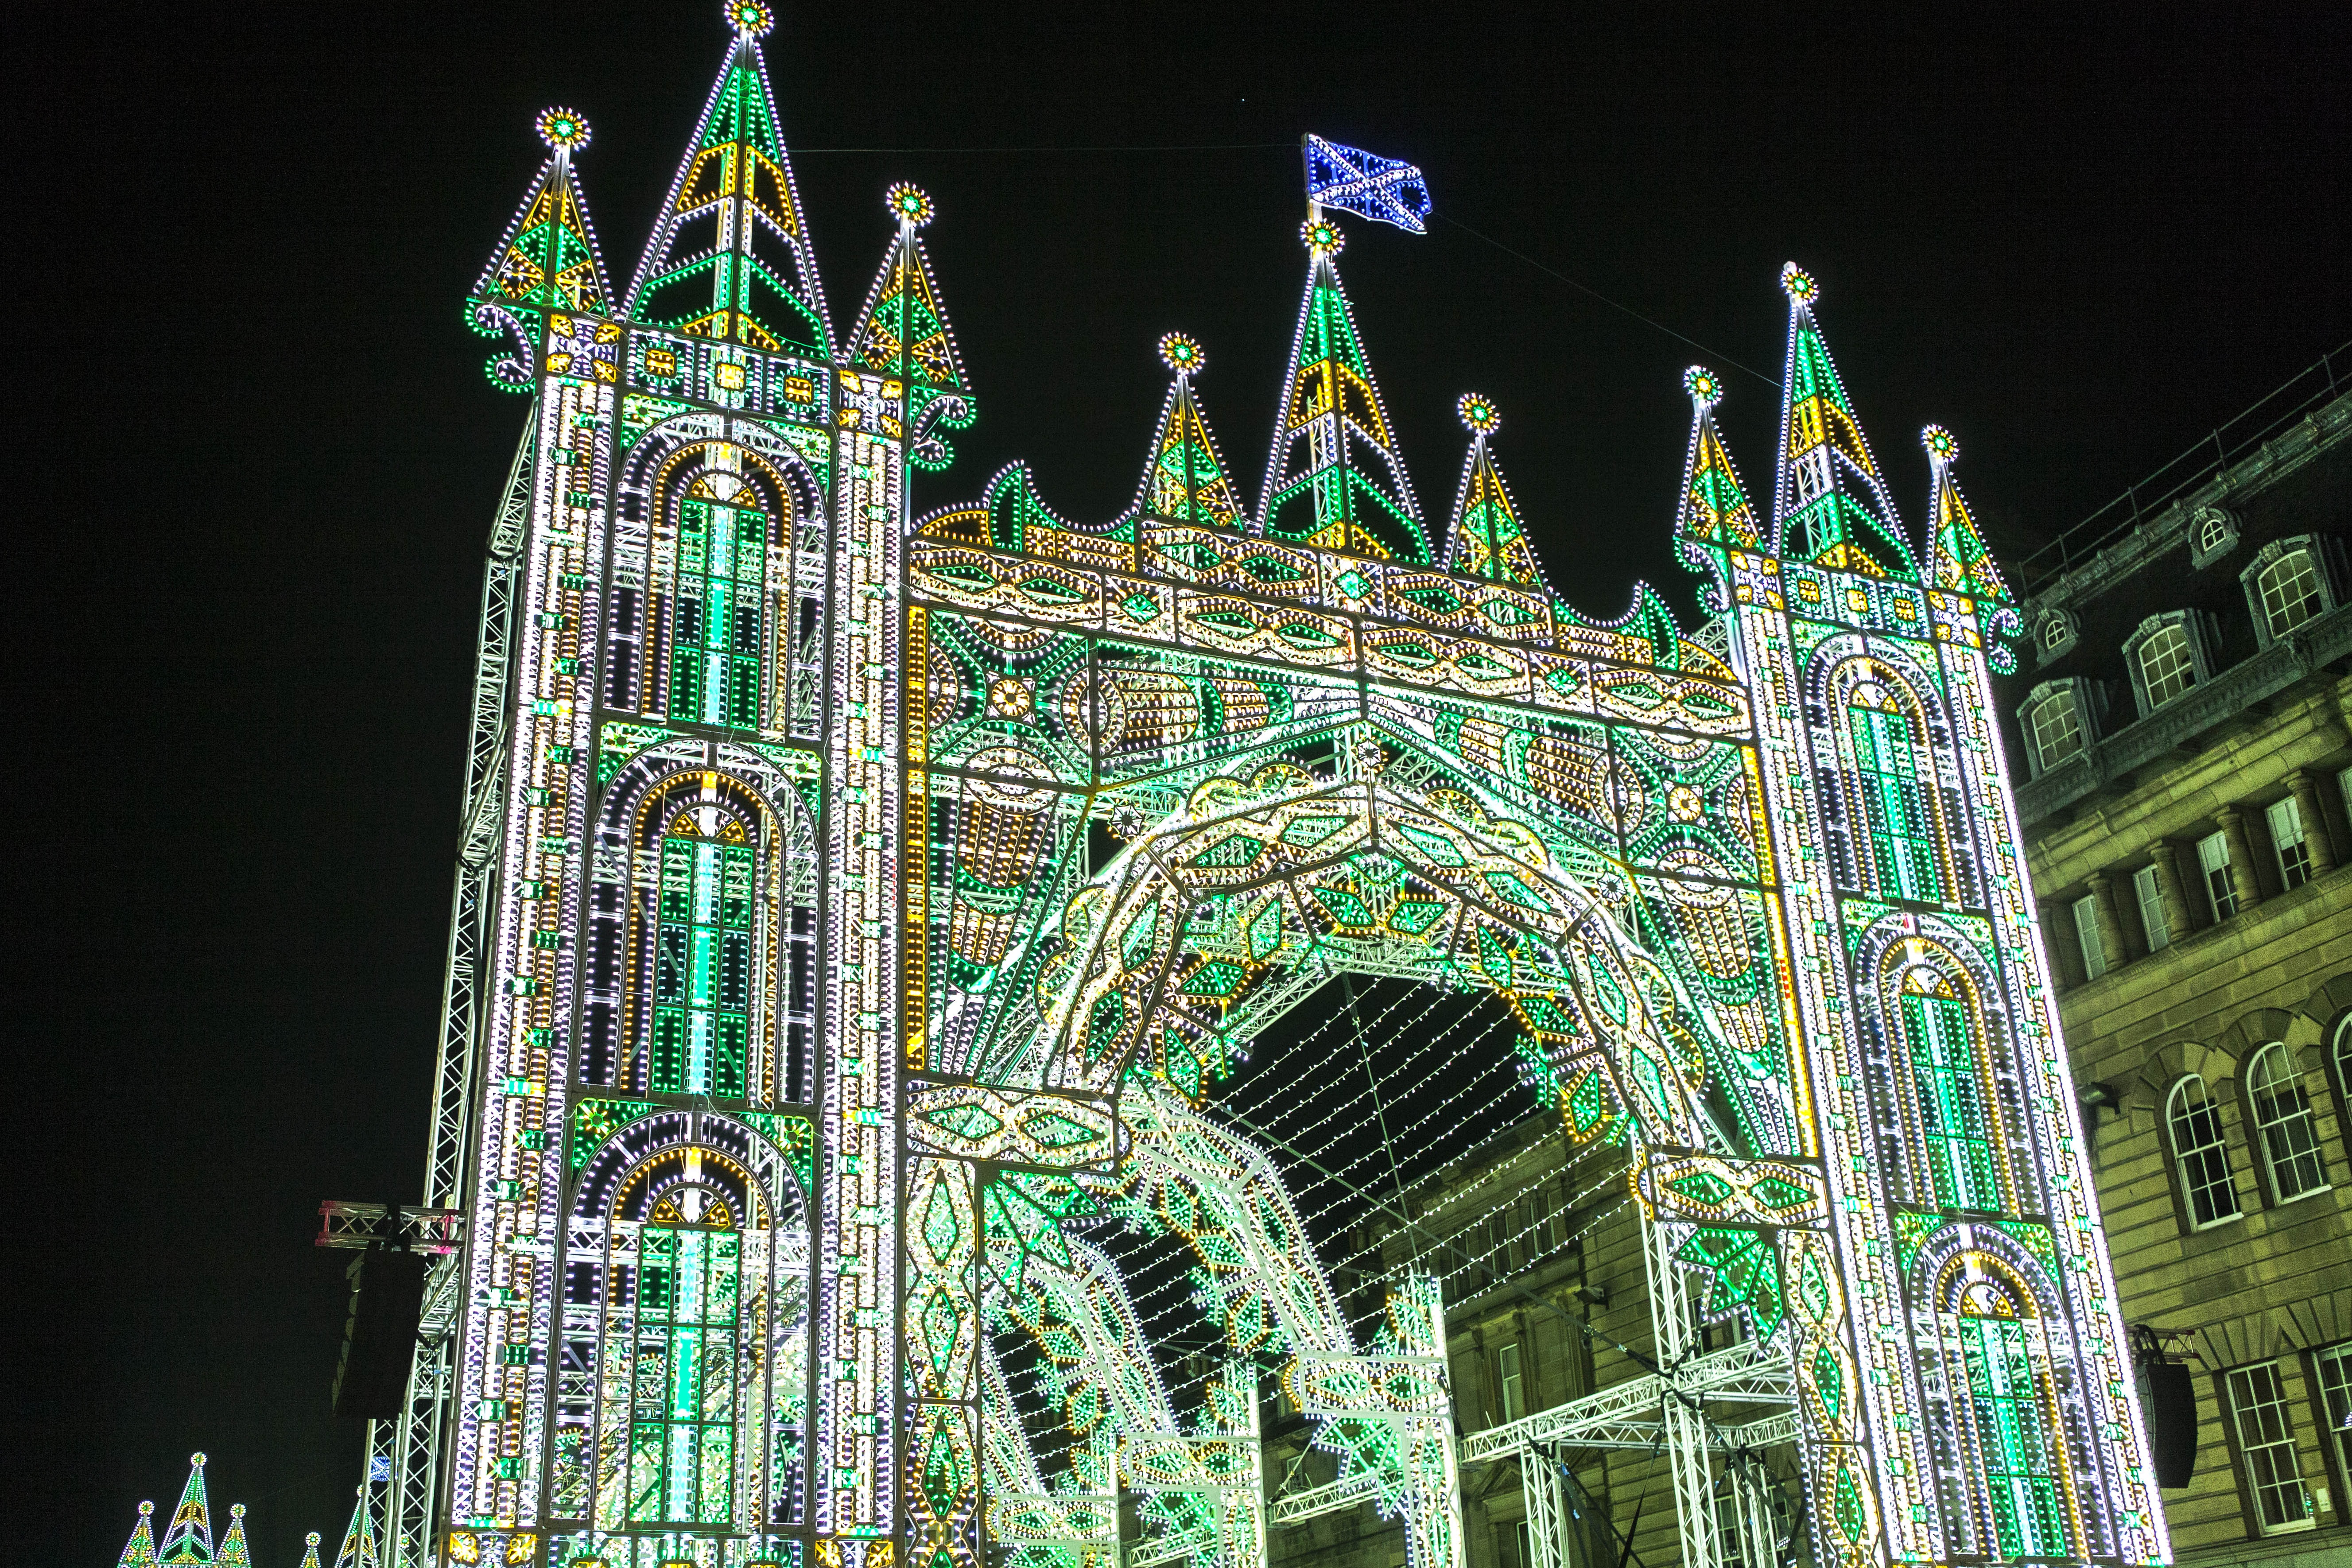
light, night, building, amusement park, tower, park, landmark, christmas, door, light show, neon light, scotland, christmas market, edinburgh, night view, metropolis, metropolitan area